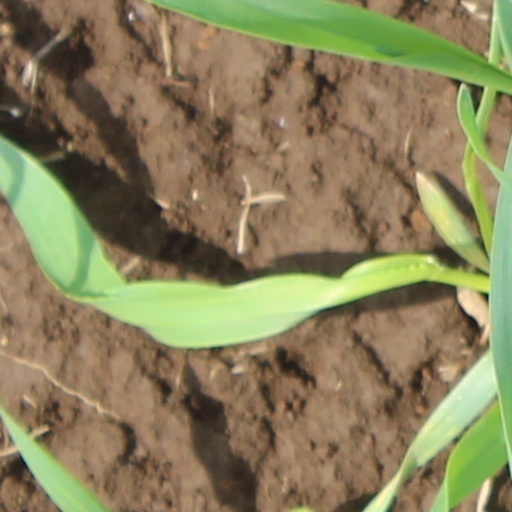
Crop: wheat